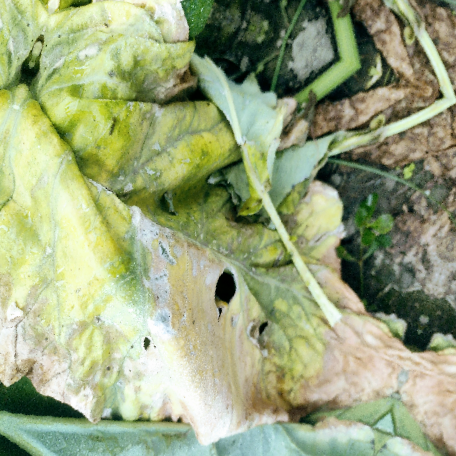
Label: Downy Mildew